San Gabriel Valley

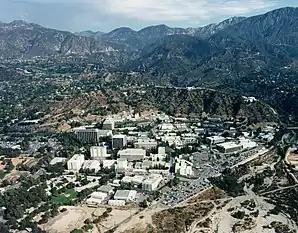
The Jet Propulsion Laboratory complex in La Cañada Flintridge. Courtesy NASA/JPL-Caltech.

Mission San Gabriel Arcangel was founded by Franciscan Father Junipero Serra, first head of the Spanish missions in California, on September 8, 1771. Its original location, called Mission Vieja, was near where San Gabriel Boulevard now crosses the Rio Hondo, which is also near the present day Juan Matias Sanchez Adobe. Angel Somera and Pedro Cambon were the first missionary priests at the new mission, which marked the beginning of the Los Angeles region's settlement by Spaniards. The San Gabriel mission was the third of twenty-one missions that would ultimately be established along California's El Camino Real.